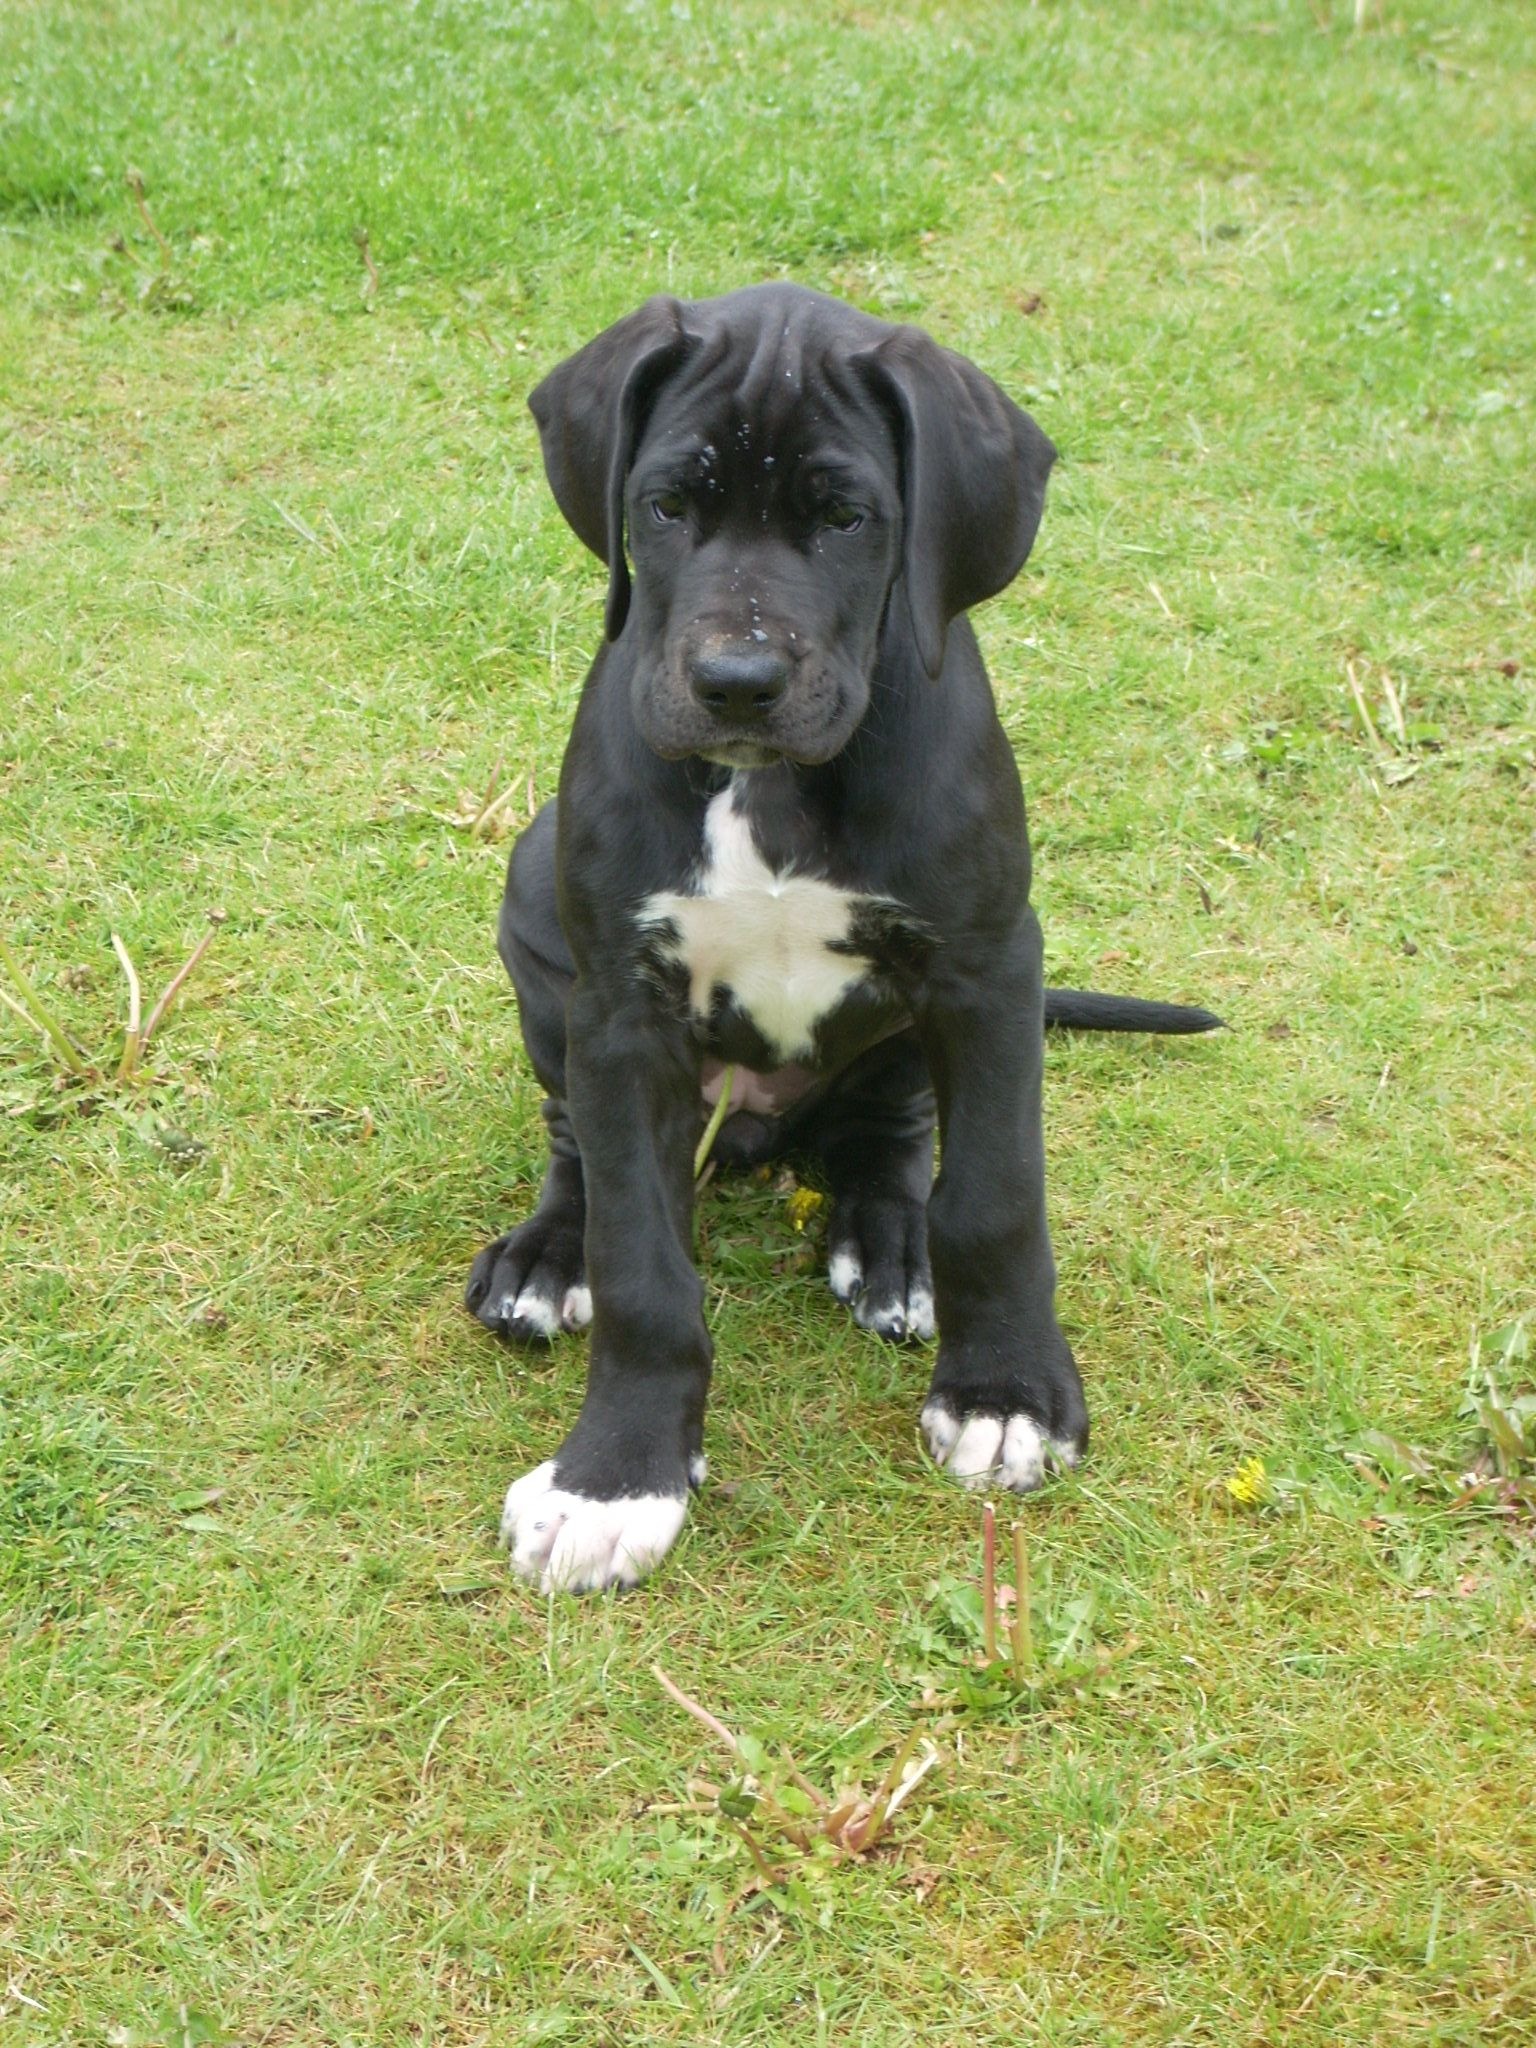
dog, animal, mammal, black, vertebrate, dog breed, guard dog, great dane, dog like mammal, carnivoran, cane corso, bandog